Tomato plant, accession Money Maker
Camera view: horizontal (90 deg, fisheye); turntable rotation: 60 degrees
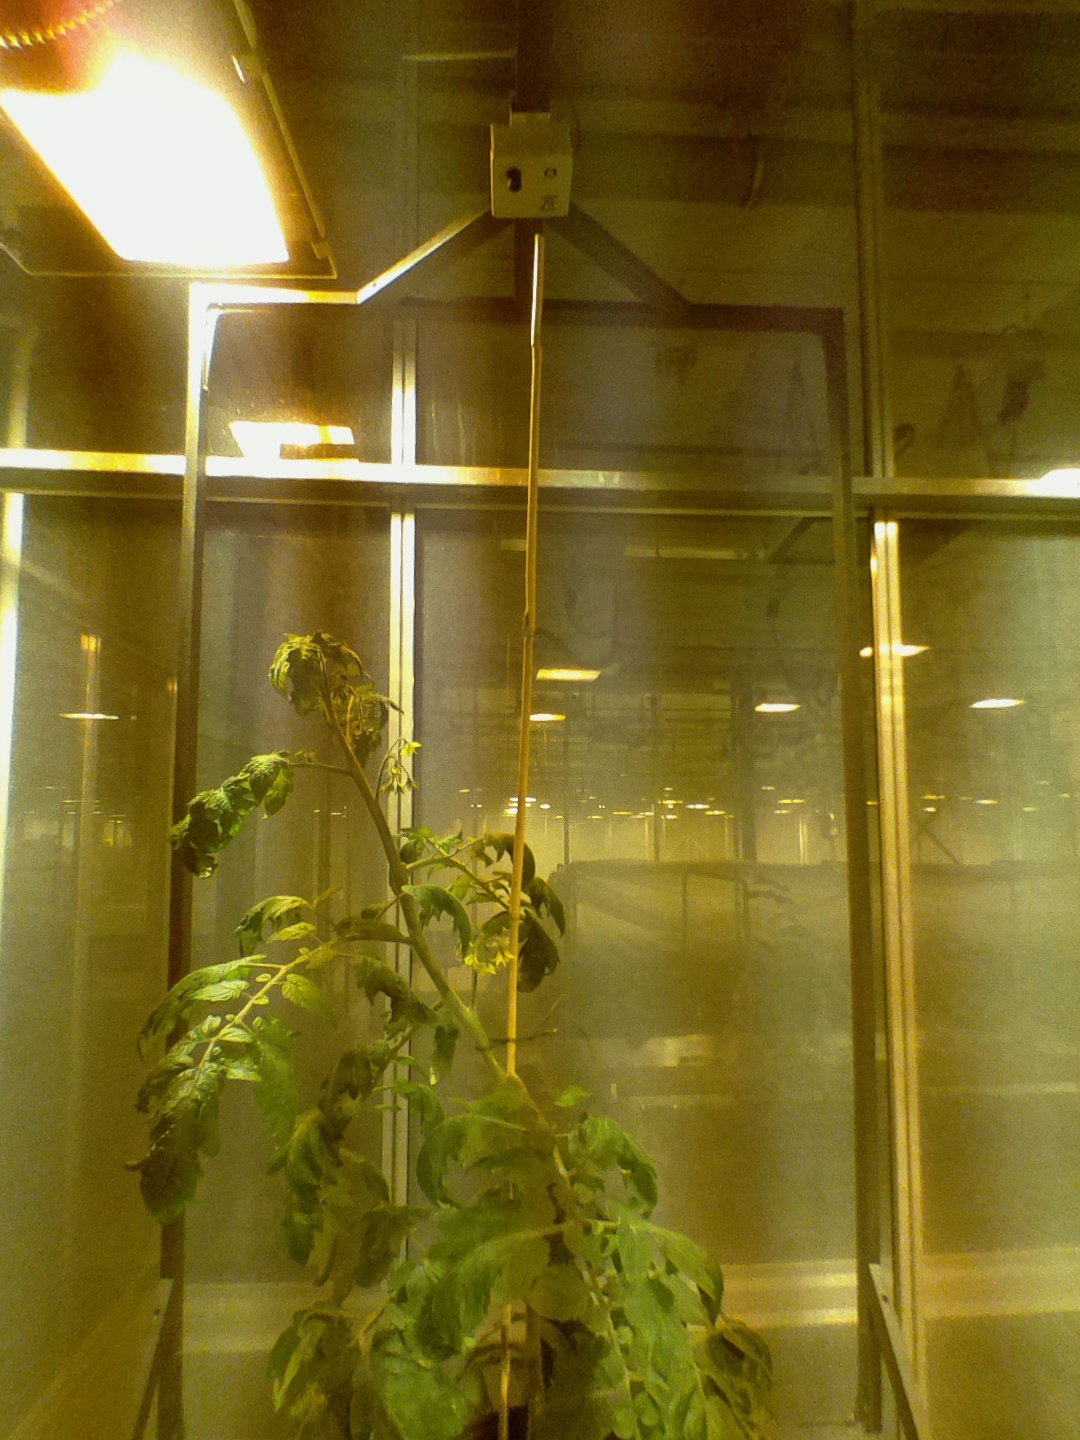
BBCH growth stage 68: Full flowering, 80%-90% of flowers open, more petals falling